The Original Pinettes Brass Band

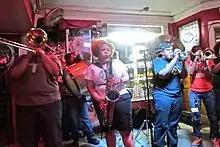
Dee Holmes, Natasha Harris, Veronique Dorsey, and Jazz Henry perform at the Pinettes' weekly gig at Bullet's Sports Bar in the Seventh Ward. September 26, 2014.

The Original Pinettes Brass Band are a New Orleans brass band. Consisting entirely of women, they are the city's only all-female brass band.